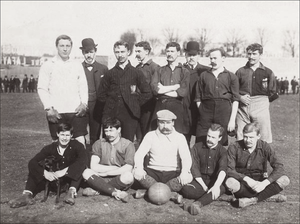
16 mars 1902 à Levallois-Perret, finale de la Coupe Dewar entre le Standard Athletic Club et l'United Sports Club - équipe du Standard AC
La Coupe Dewar, aussi appelée Coupe Sheriff Dewar, est une compétition française de football à élimination directe, disputée annuellement entre 1899 et 1915.
Le Standard Athletic Club, abrégé en Standard AC, est un club de football français fondé en 1892 et basé à Paris puis à Meudon.